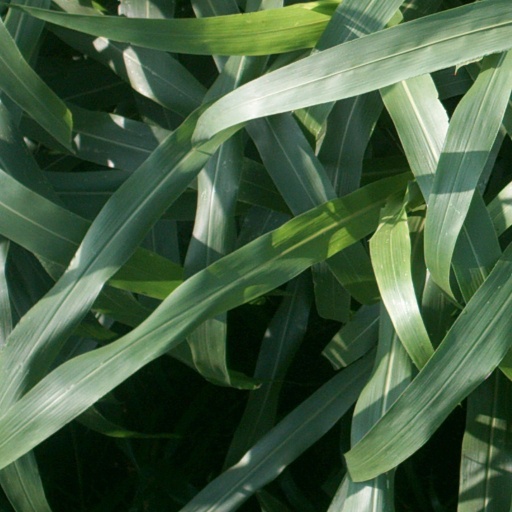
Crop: sorghum